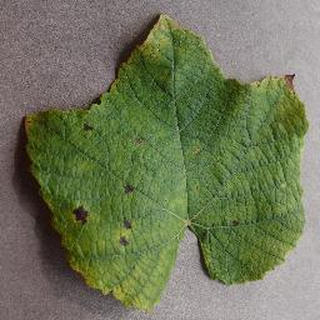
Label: grape_leaf_blight